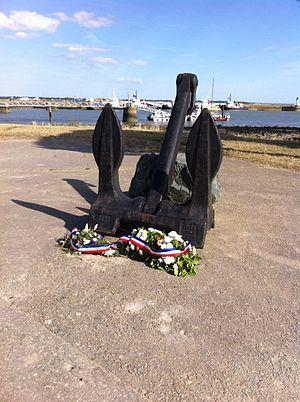
Ancre du cuirassé Jean Bart - entrée du Port de Saint-Nazaire
Le Jean Bart était un cuirassé de la Marine nationale française, le second de la classe Richelieu. C'était le septième Jean Bart de la Marine française, son prédécesseur était un cuirassé dreadnought lancé en 1911.